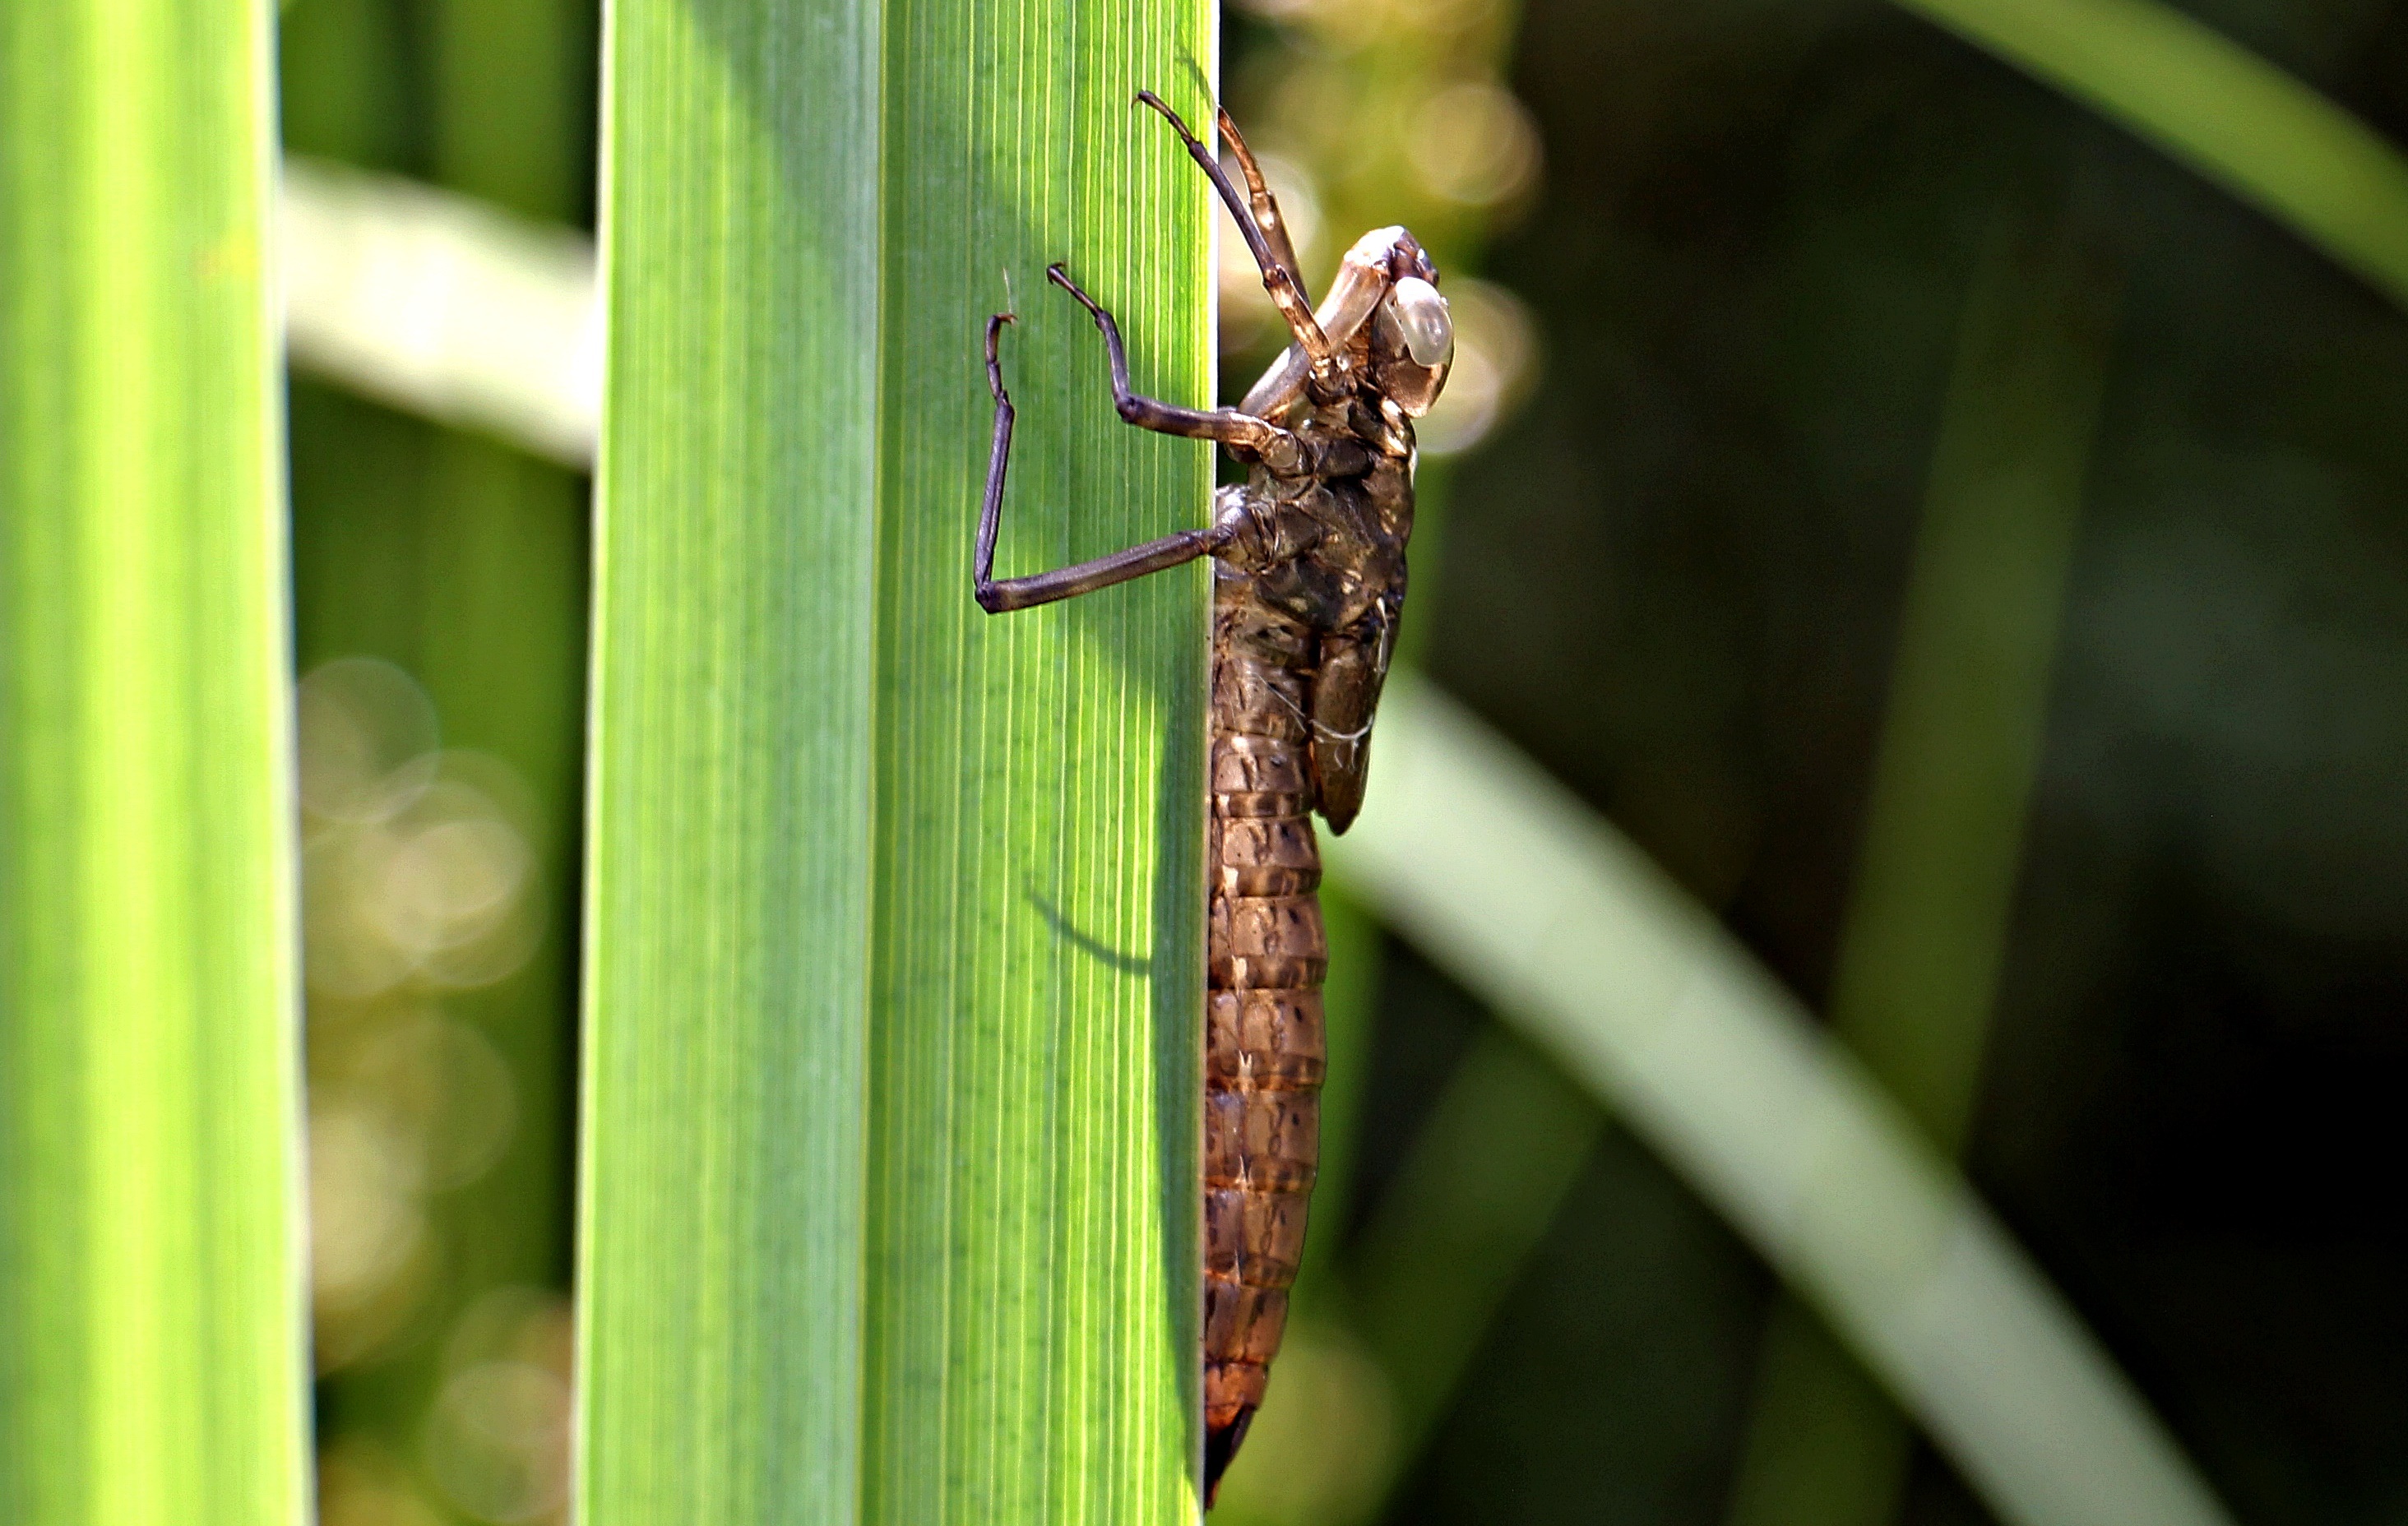
water, nature, animal, pond, green, insect, close, fauna, invertebrate, close up, mantis, dragonfly, grasshopper, animal world, wildlife photography, macro photography, arthropod, cocoon, pond plant, biotope, dragonfly cocoon, dragonfly in the cocoon, biotope plant, plant stem, dragonflies and damseflies